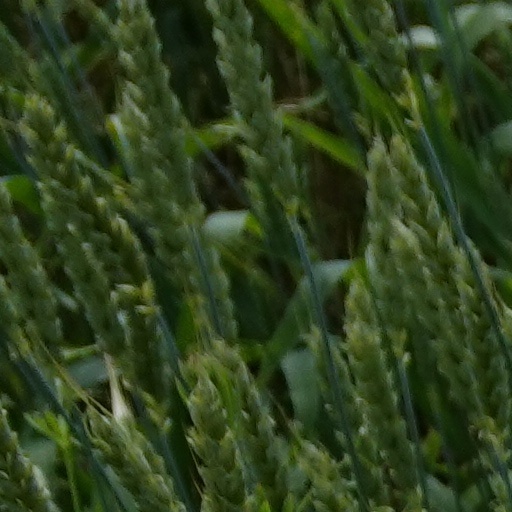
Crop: wheat